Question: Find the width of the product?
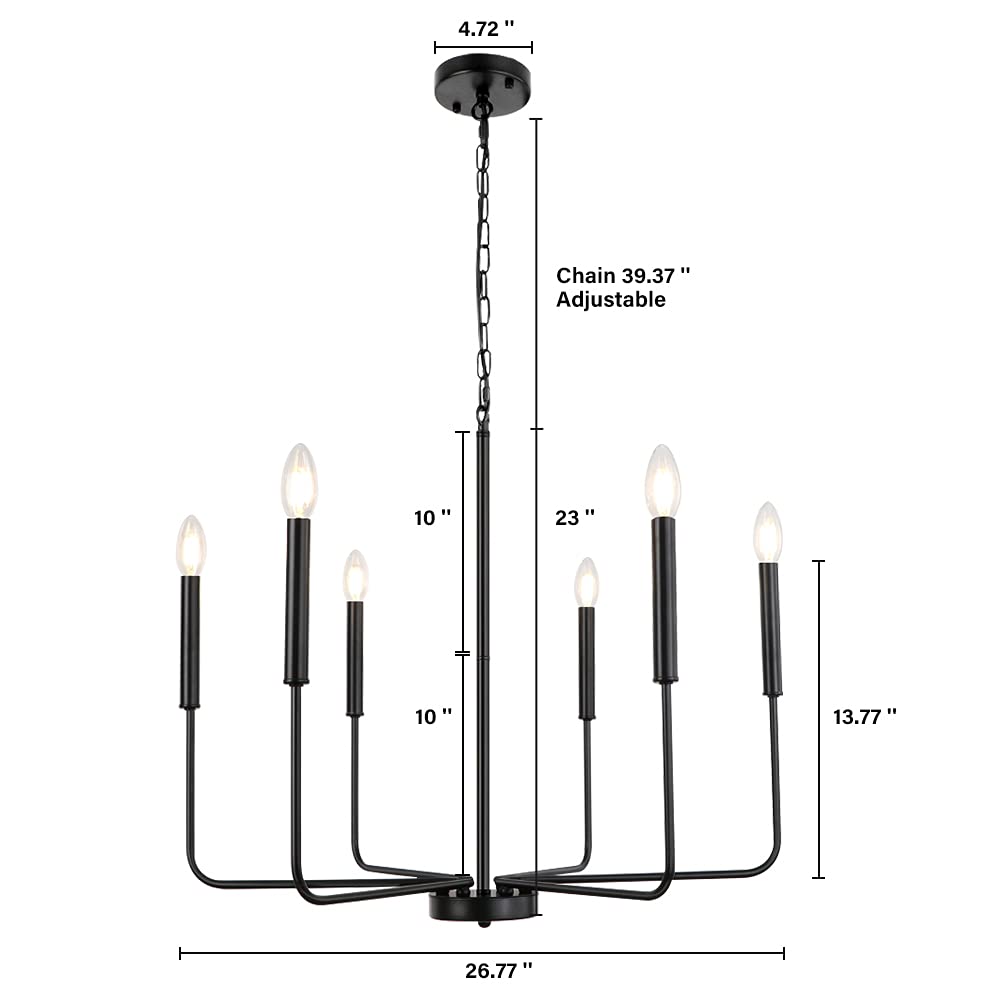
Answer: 26.77 inch